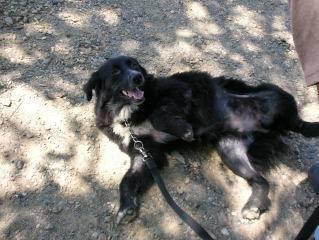
dog